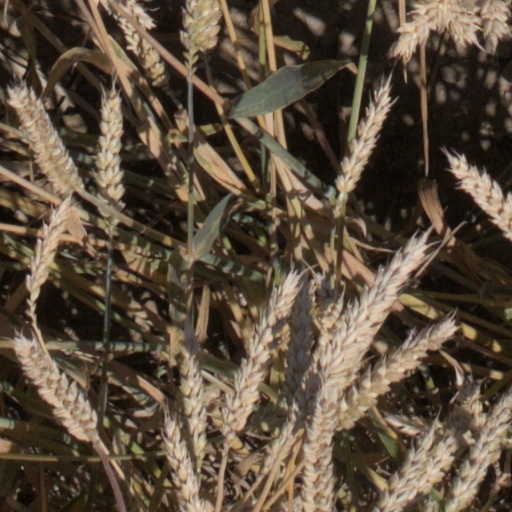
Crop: wheat